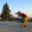
Label: pine_tree